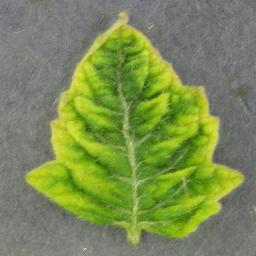
Label: Tomato___Tomato_Yellow_Leaf_Curl_Virus